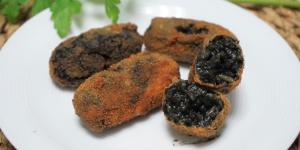
croquetas de arroz negro